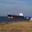
Label: ship